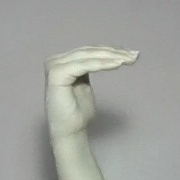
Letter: haa